Bourges Cathedral

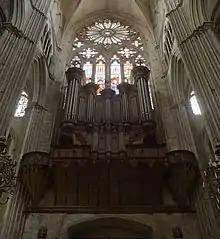
The grand organ, on the inside of the west front

The original organ of the cathedral was below the rose window on the inside the west front. It was destroyed in 1506 by the collapse of the neighbouring tower. Some of the sculptural decoration near its former position, portraying angel musicians and caryatides, recalls its presence. It was replaced with a new instrument beginning in 1663. the buffet of the organ was made in 1665 by Bernard Perette. The organ was modified and enlarged in 1741 and 1860, and given a modern renovation in 1985.